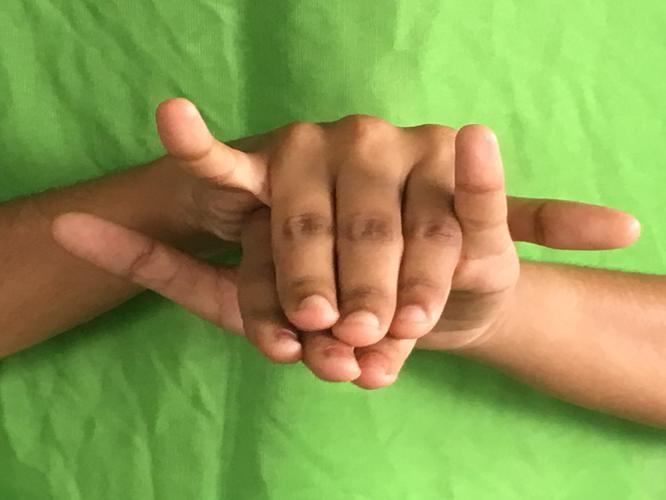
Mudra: Varaha
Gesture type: double_hand